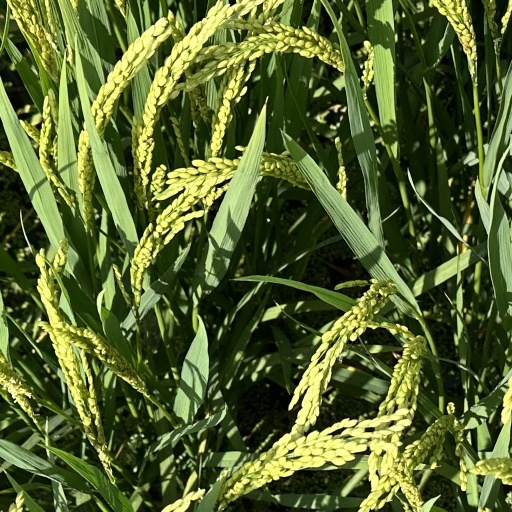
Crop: rice